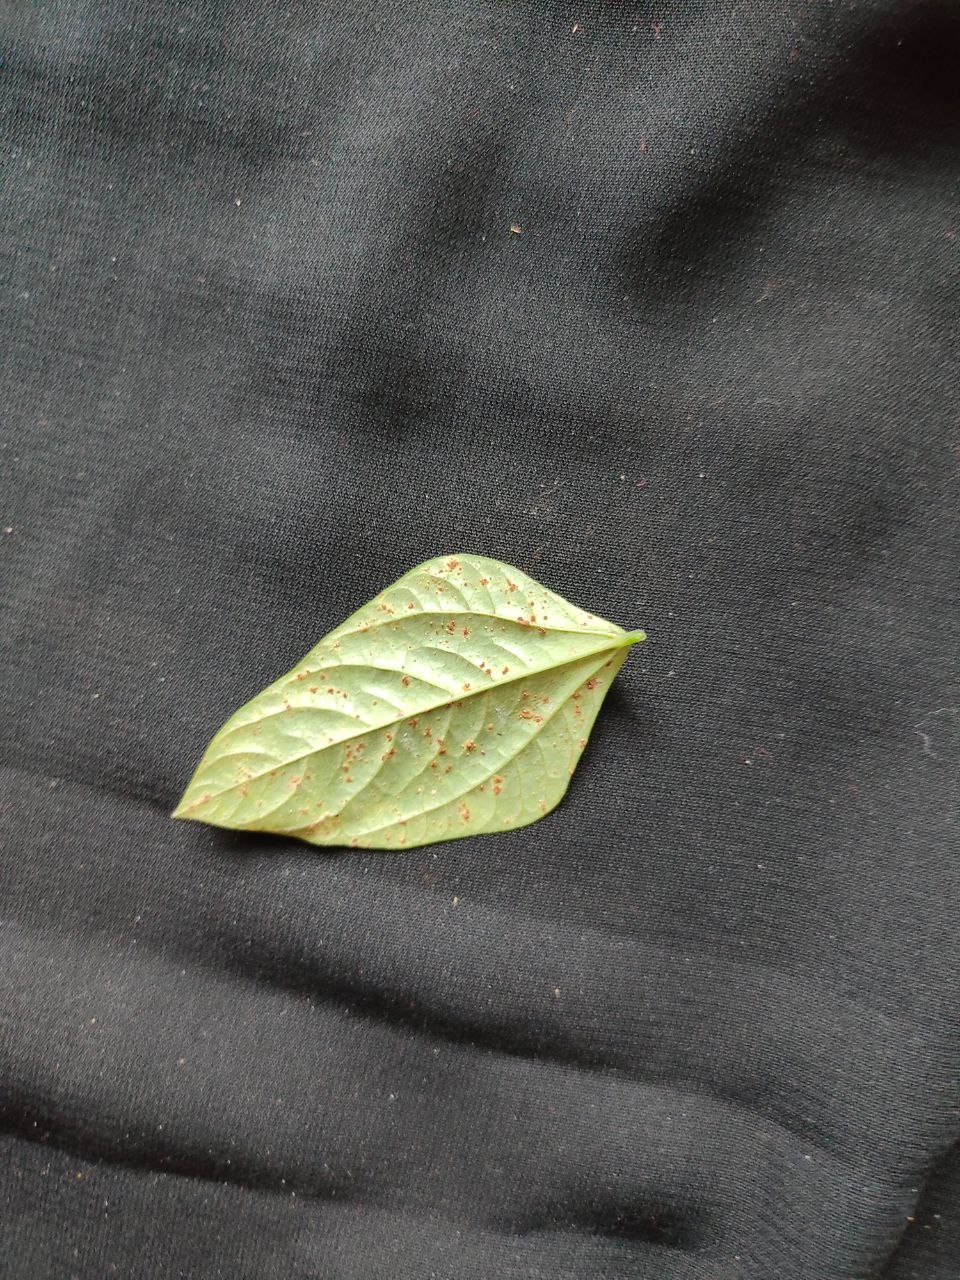
Crop: cowpea
Leaf condition: Septoria leaf spot